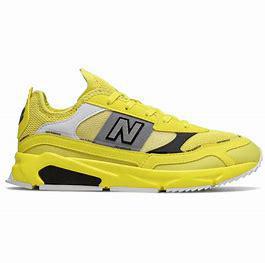
Brand: New
Model: Balance New Balance X Racer